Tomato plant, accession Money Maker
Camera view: tilt-top (135 deg); turntable rotation: 210 degrees
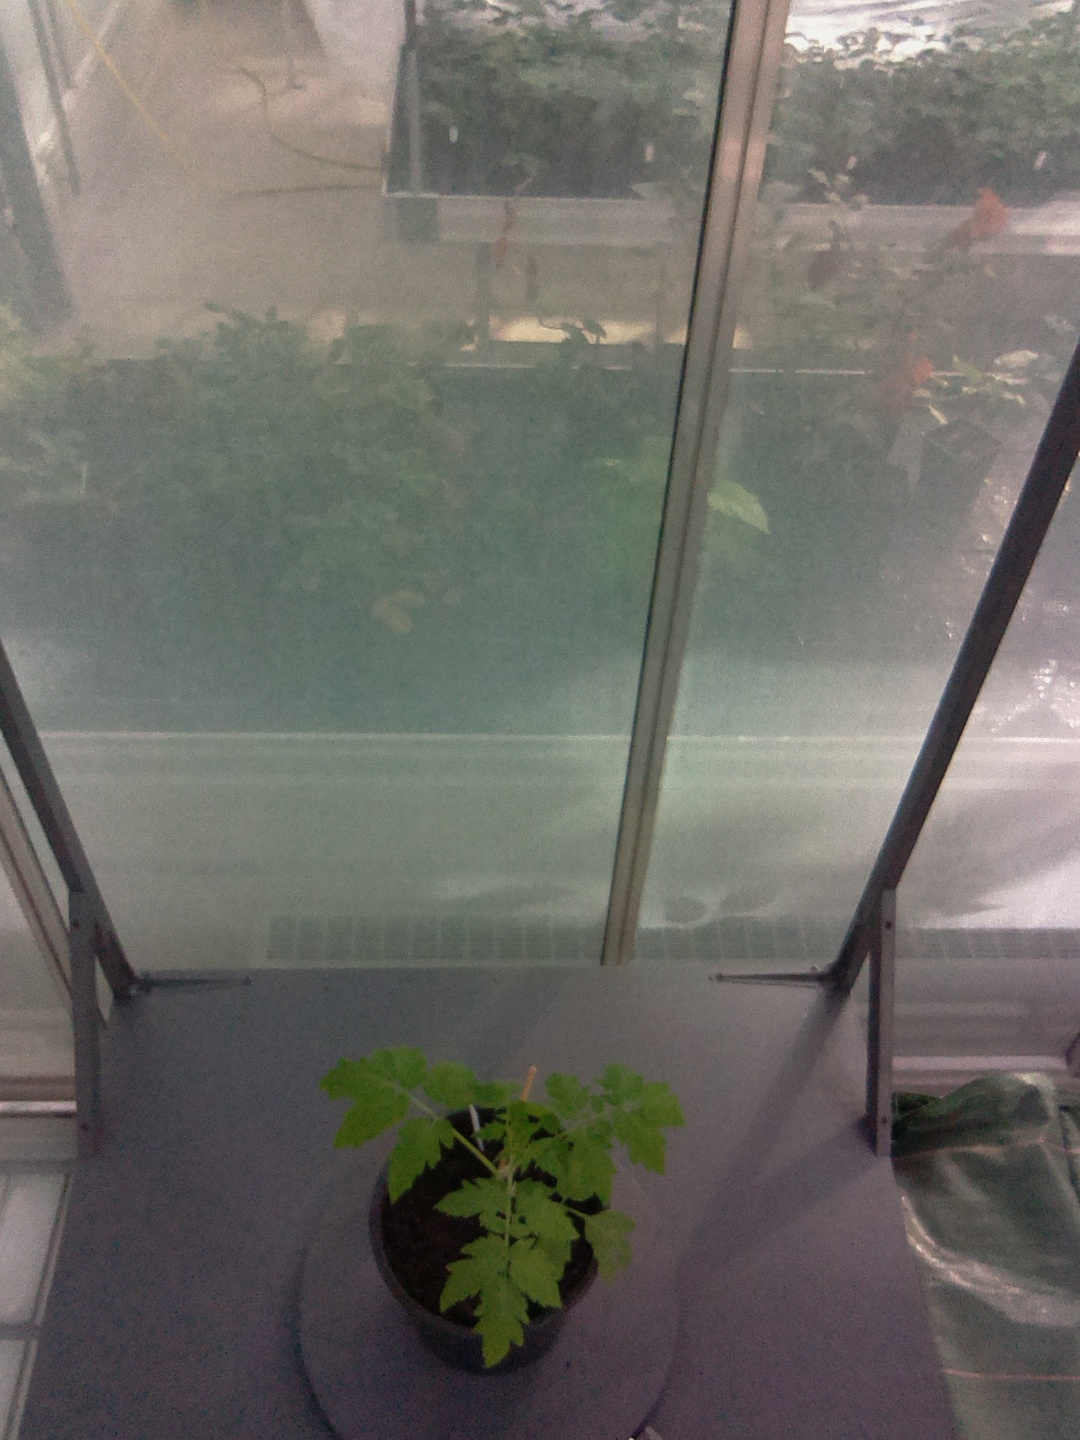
BBCH growth stage 13: 6 of true leaves visible